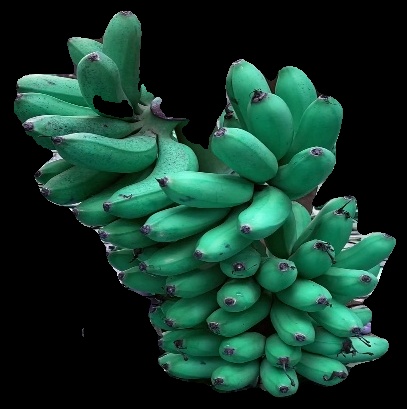
Variety: rasbale
Grade: grade1